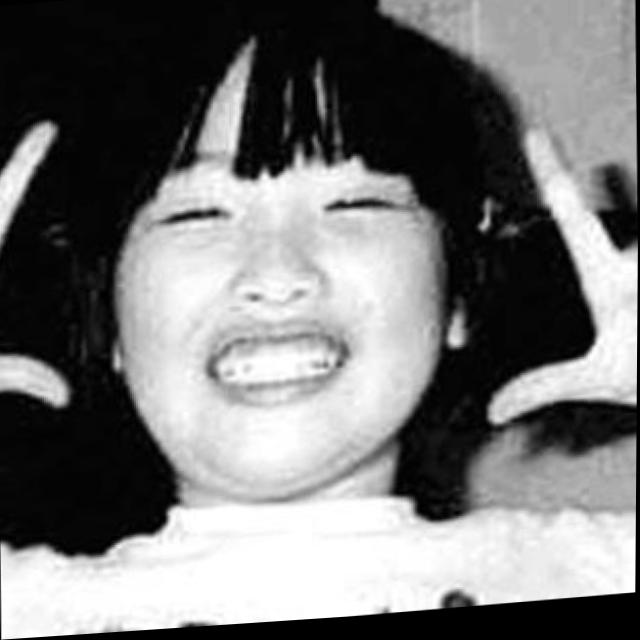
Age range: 0-12